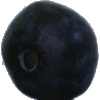
Label: blueberry